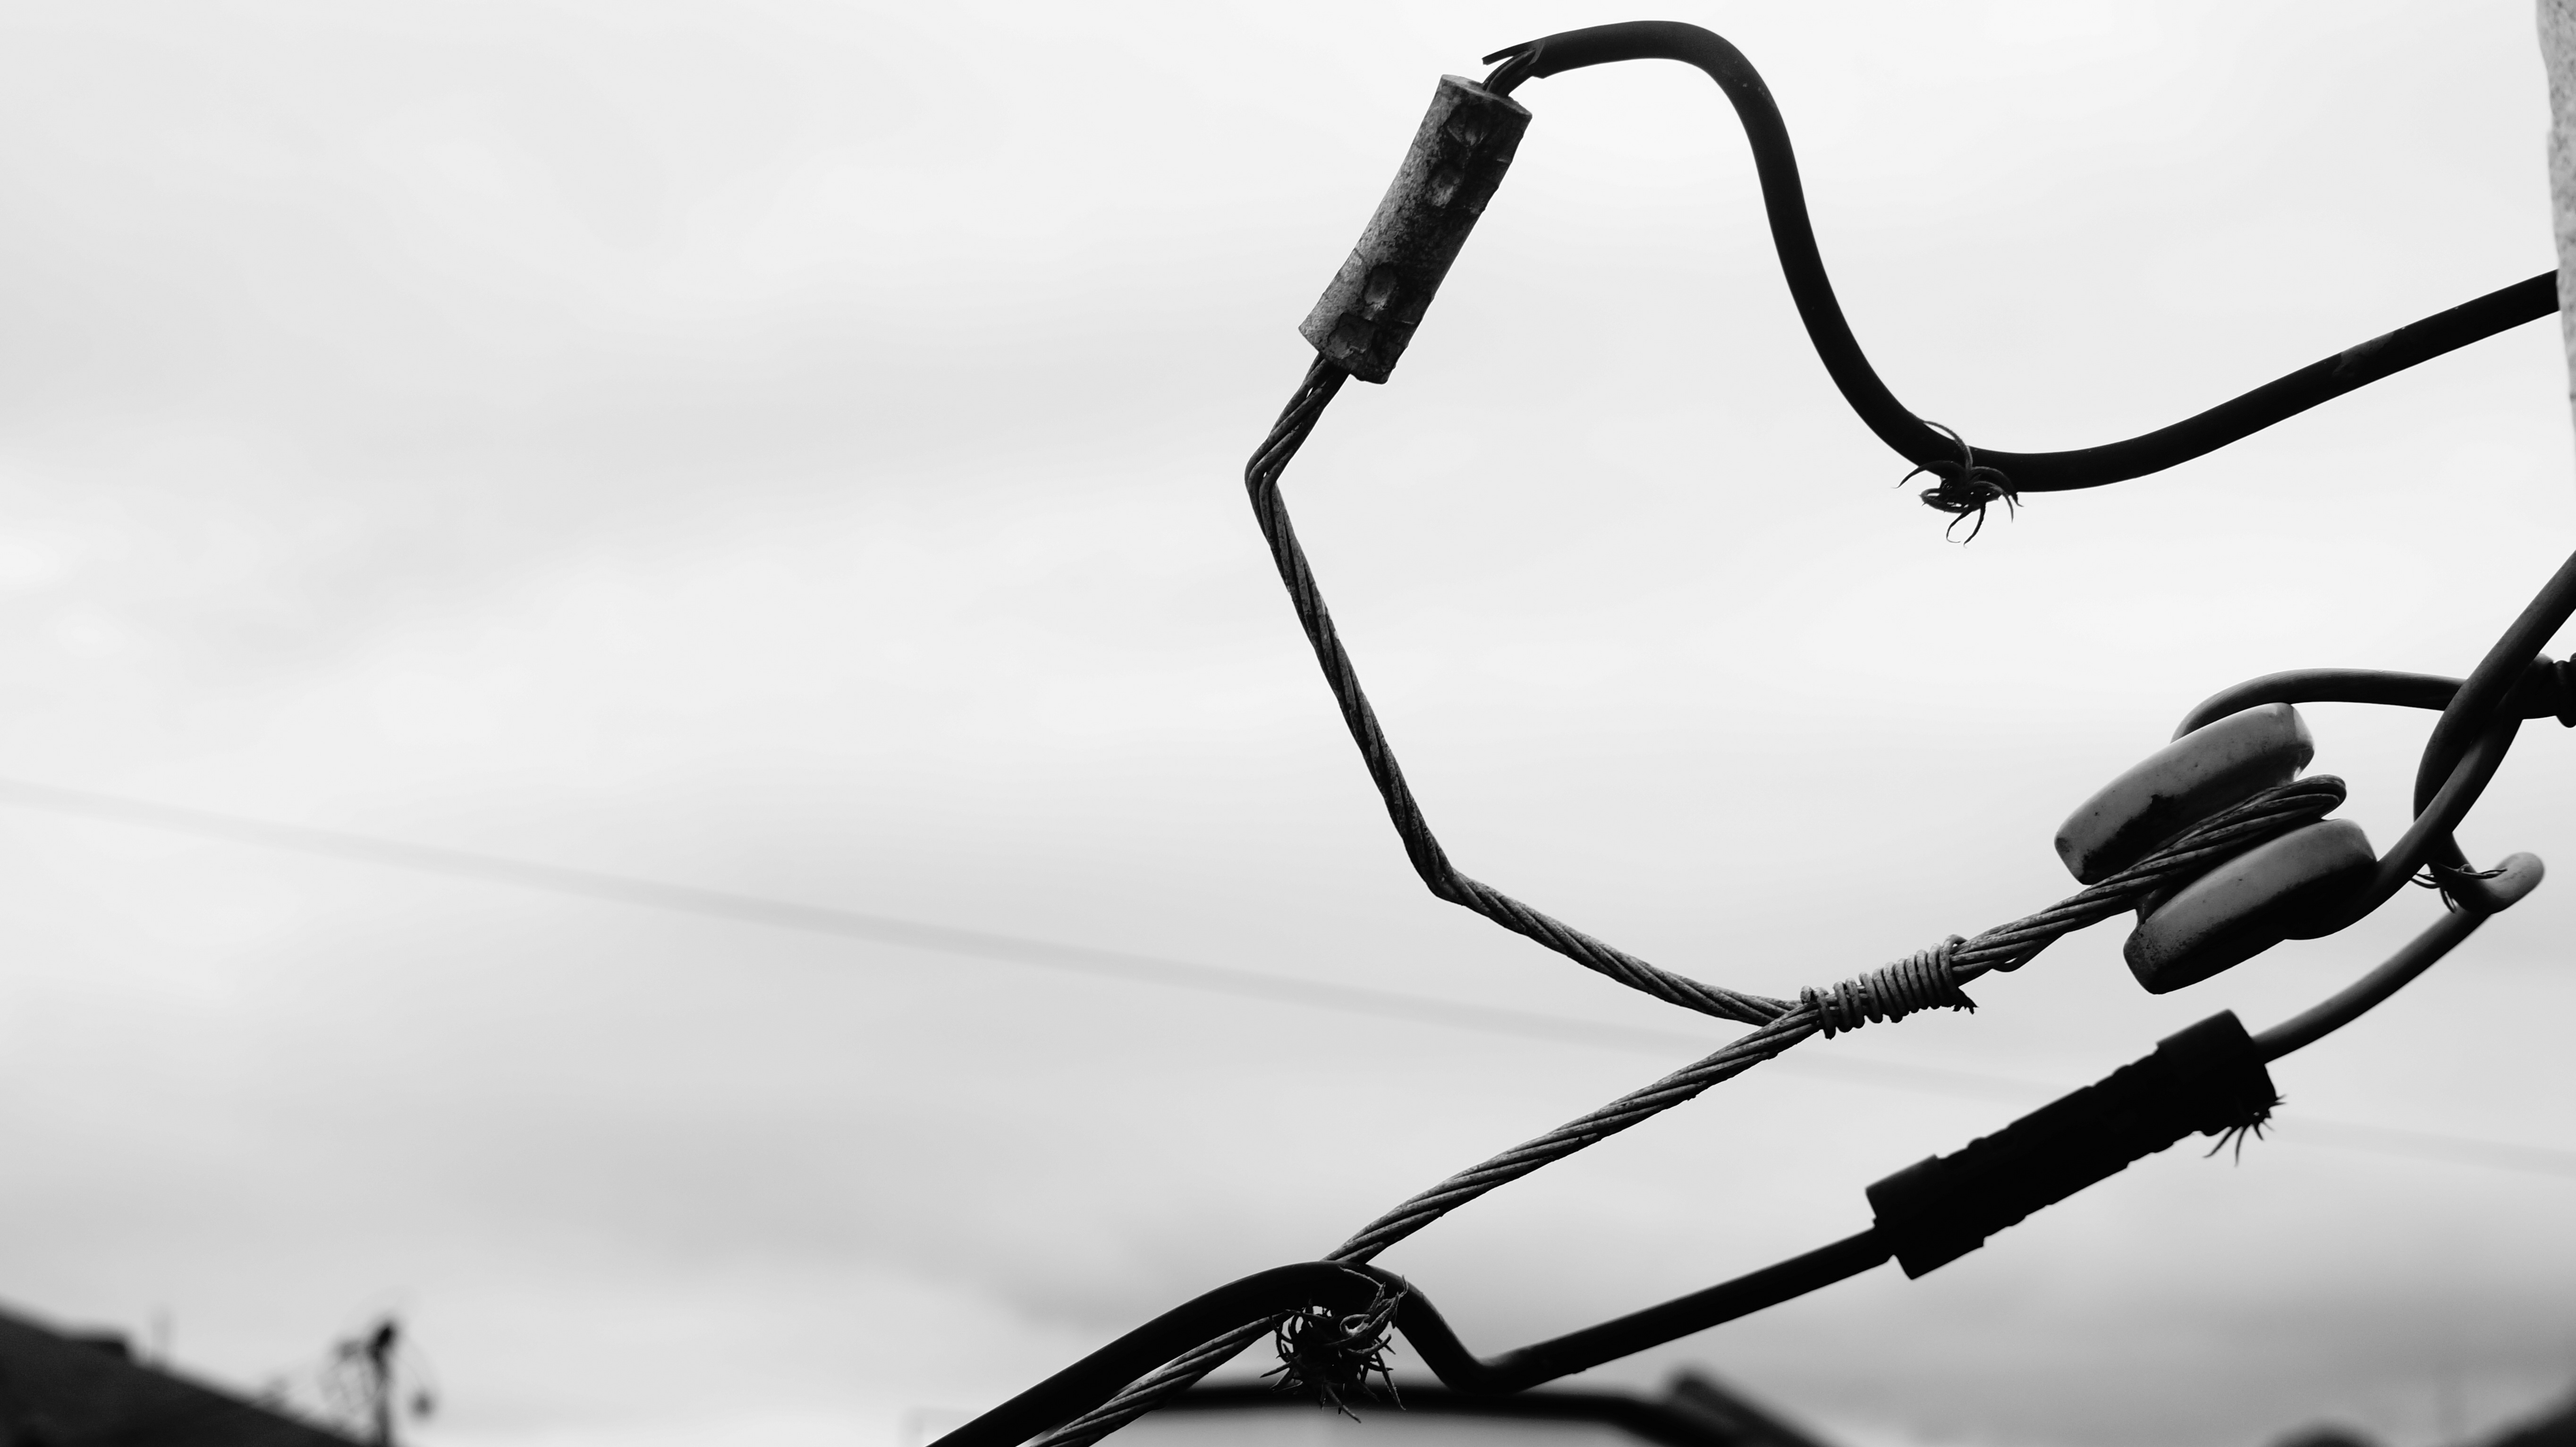
urban, black, black and white, sky, monochrome photography, photography, monochrome, branch, eyewear, vision care, glasses, line, wire, tree, cloud